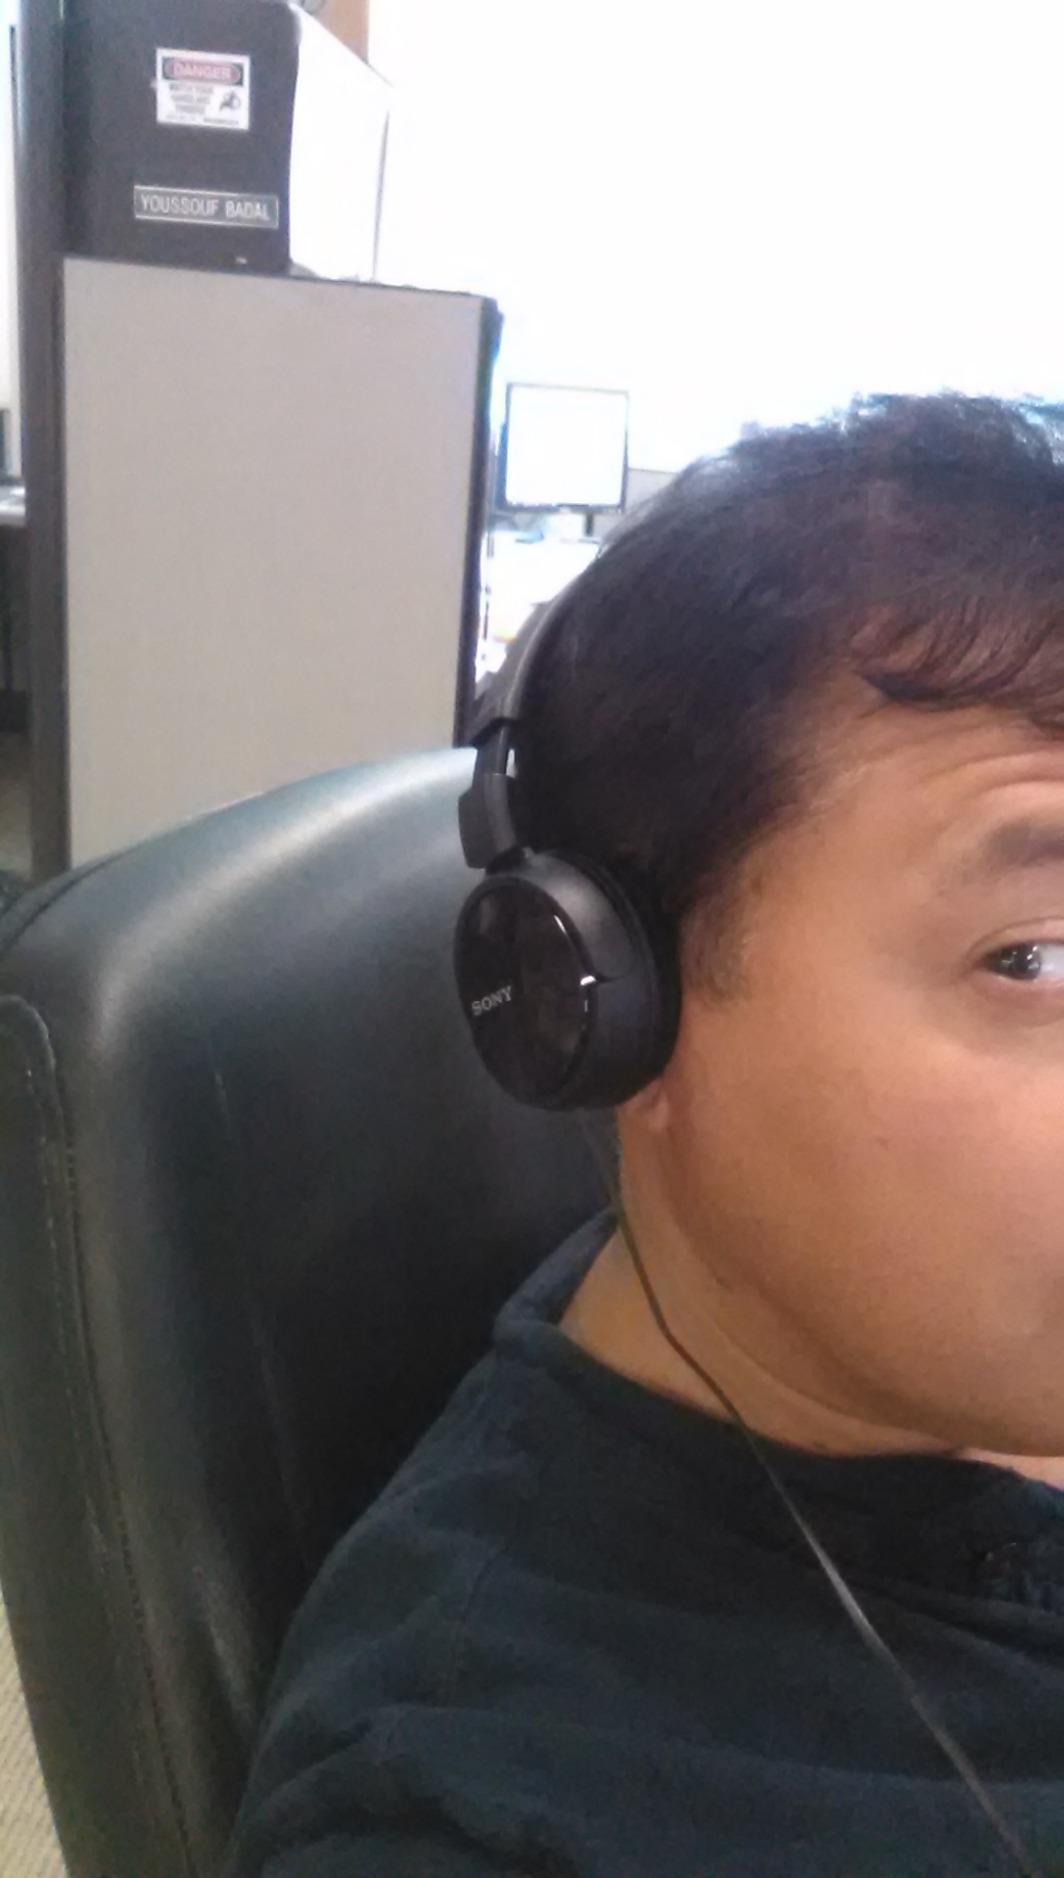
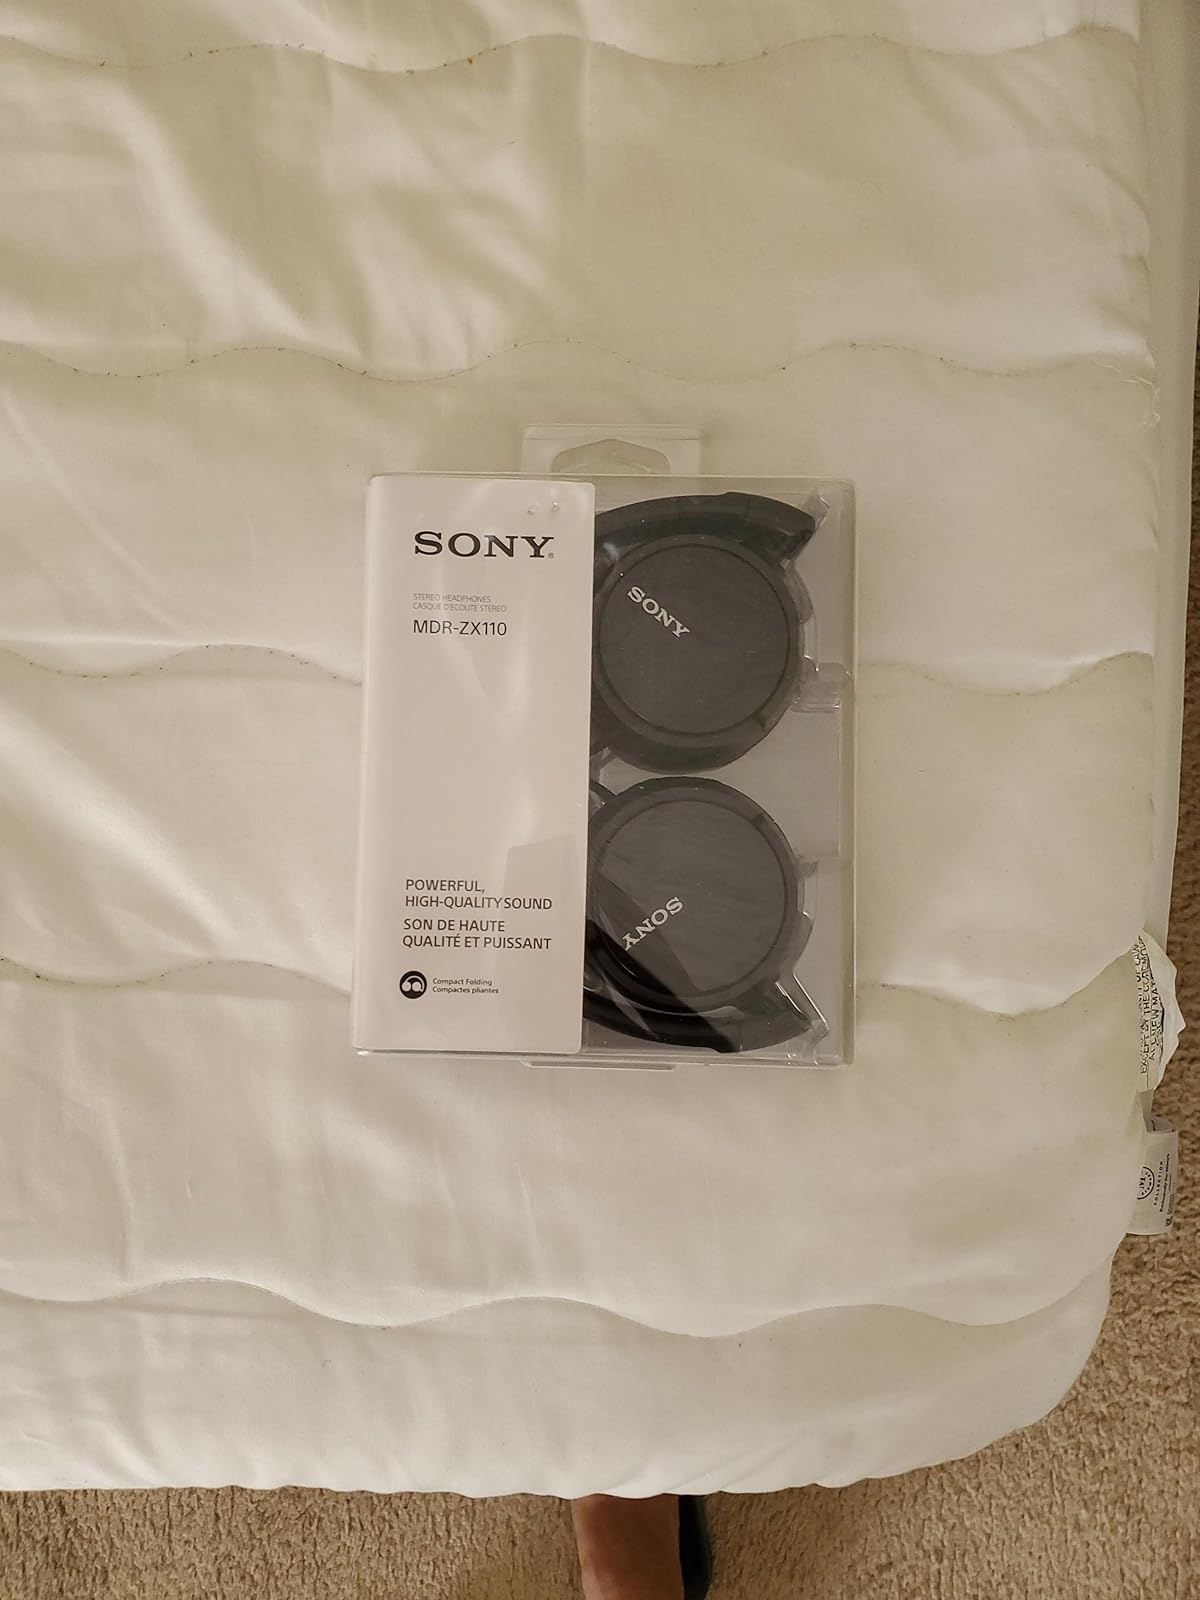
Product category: headphones
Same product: yes